North Region, Brazil

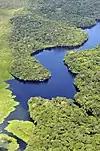
Amazon rainforest, Northern Brazil

The Amazon represents over half of the planet's remaining rainforests and comprises the largest and most species-rich tract of tropical rainforest in the world.